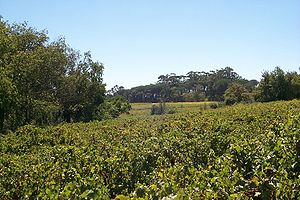
Stellenbosch / Økonomi
Vingård ved Stellenbosch
Stellenbosch er den næstældste europæiske bosætning i provinsen Western Cape i Sydafrika efter Cape Town og ligger 50 km nordøst for Cape Town langs bredden af Eerste River. Byen blev kendt som City of Oaks eller Eikestad på afrikaans på grund af sit store antal egetræer, som byens grundlægger, Simon van der Stel, lod plante langs gaderne.